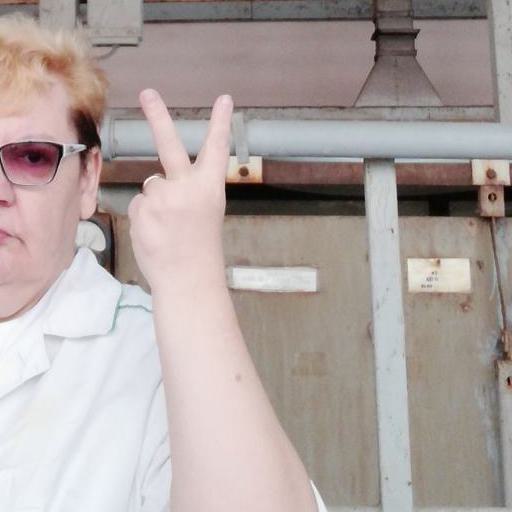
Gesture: peace_inverted